Léon M'ba

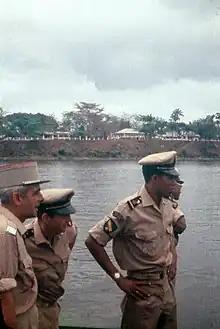
Gabonese and French military officers

From the night of 17 February to the early morning of 18 February 1964, 150 Gabonese military personnel, headed by Lieutenant Jacques Mombo and Valére Essone, arrested President of the National Assembly Louis Bigmann, French commanders Claude Haulin and Major Royer, On Radio Libreville, the military announced to the Gabonese people that a coup d'état had taken place, and that they required technical assistance and told the French not interfere in this matter. M'ba was instructed to broadcast a speech acknowledging his defeat. "The D-Day is here, the injustices are beyond measure, these people are patient, but their patience has limits", he said. "It came to a boil."